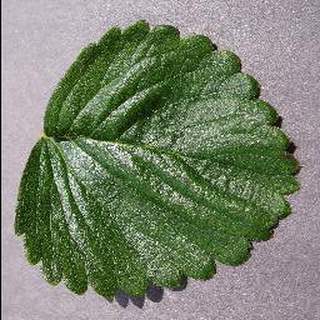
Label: healthy_strawberry